Bryan Bennett

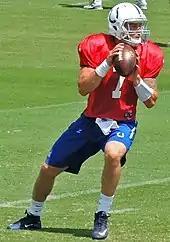
Bennett in 2015 at training camp for the Indianapolis Colts

Bennett signed with the Indianapolis Colts as an undrafted free agent on May 4, 2015 until he was released during final roster cuts on September 5, 2015.